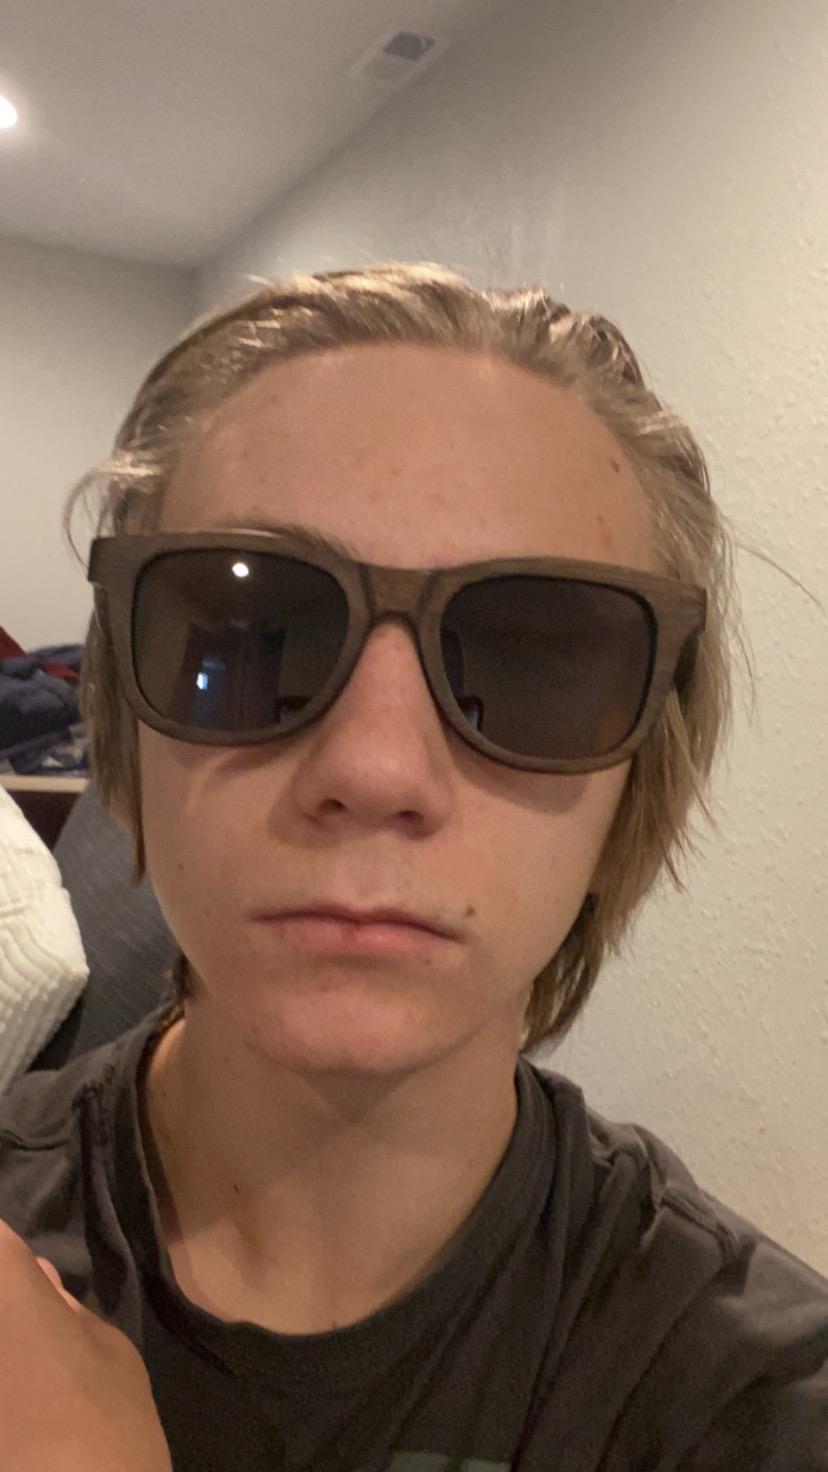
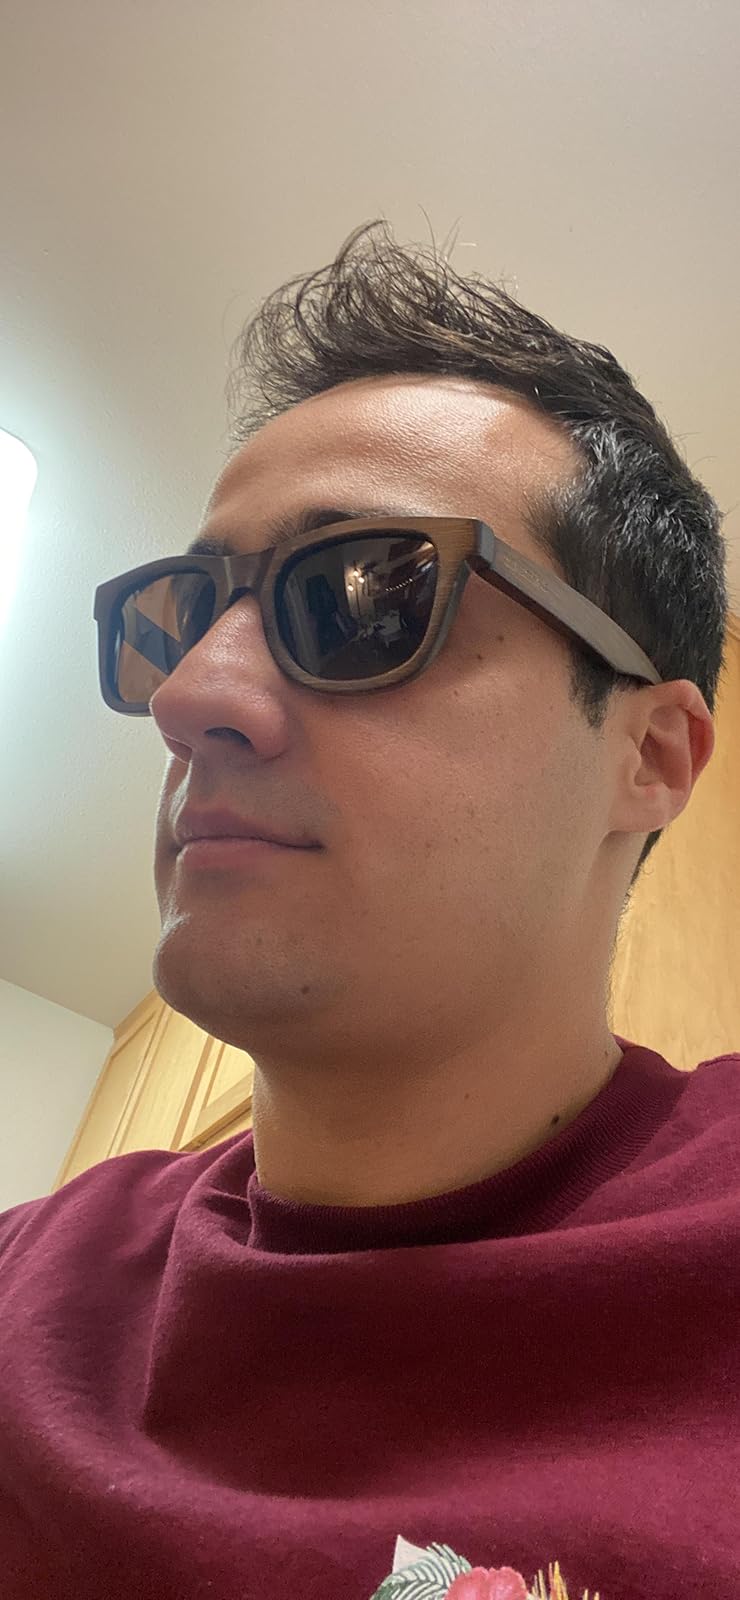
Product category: accessories_sunglasses
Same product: yes